Raiders of the Lost Ark

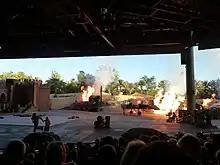
A scene from the "Indiana Jones Epic Stunt Spectacular!" stunt show depicting Jones and Marion fleeing an exploding flying wing

At the 1982 Academy Awards, "Raiders of the Lost Ark" received five awards: Best Art Direction (Norman Reynolds, Leslie Dilley, and Michael D. Ford); Best Film Editing (Michael Kahn); Best Sound (Bill Varney, Steve Maslow, Gregg Landaker, and Roy Charman); Best Sound Editing (Ben Burtt and Richard L. Anderson); and Best Visual Effects (Richard Edlund, Kit West, Bruce Nicholson, and Joe Johnston). The film received a further four nominations: Best Picture; Best Director; Best Cinematography; and Best Original Score. It tied with the drama film "Ragtime" for the third-most nominations, behind "On Golden Pond" and "Reds".